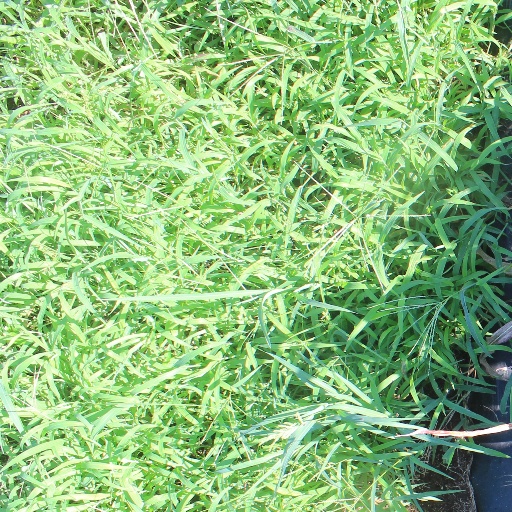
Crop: sorghum